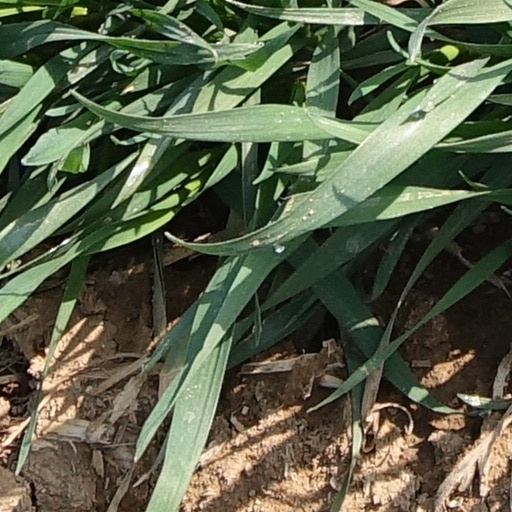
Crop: wheat